Bound Brook, New Jersey

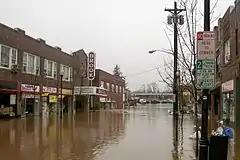
Downtown after April 2007 nor'easter, before completing Bound Brook portion of Green Brook Flood Control Project.

, the borough had a total of of roadways, of which were maintained by the municipality, by Somerset County and by the New Jersey Department of Transportation.